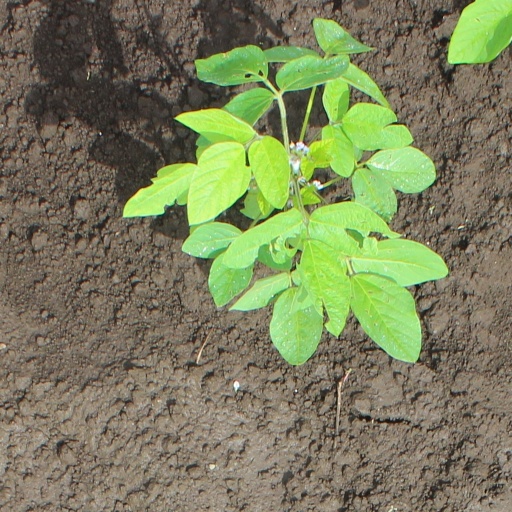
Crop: soybean